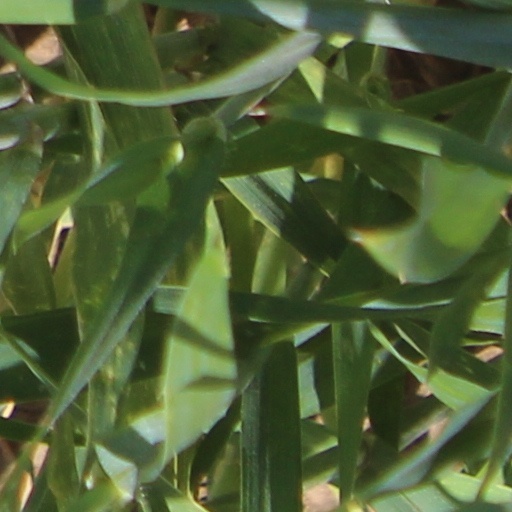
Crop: wheat